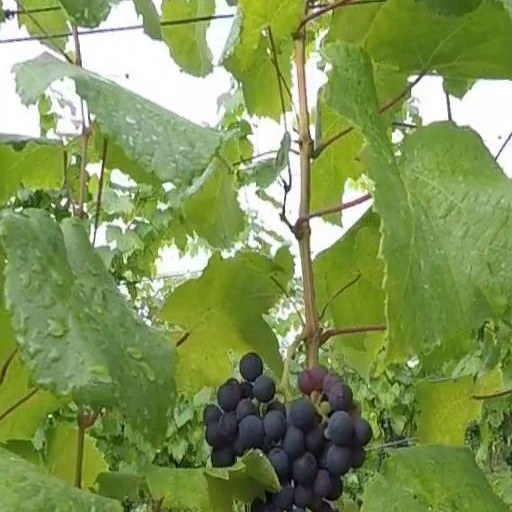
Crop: grape